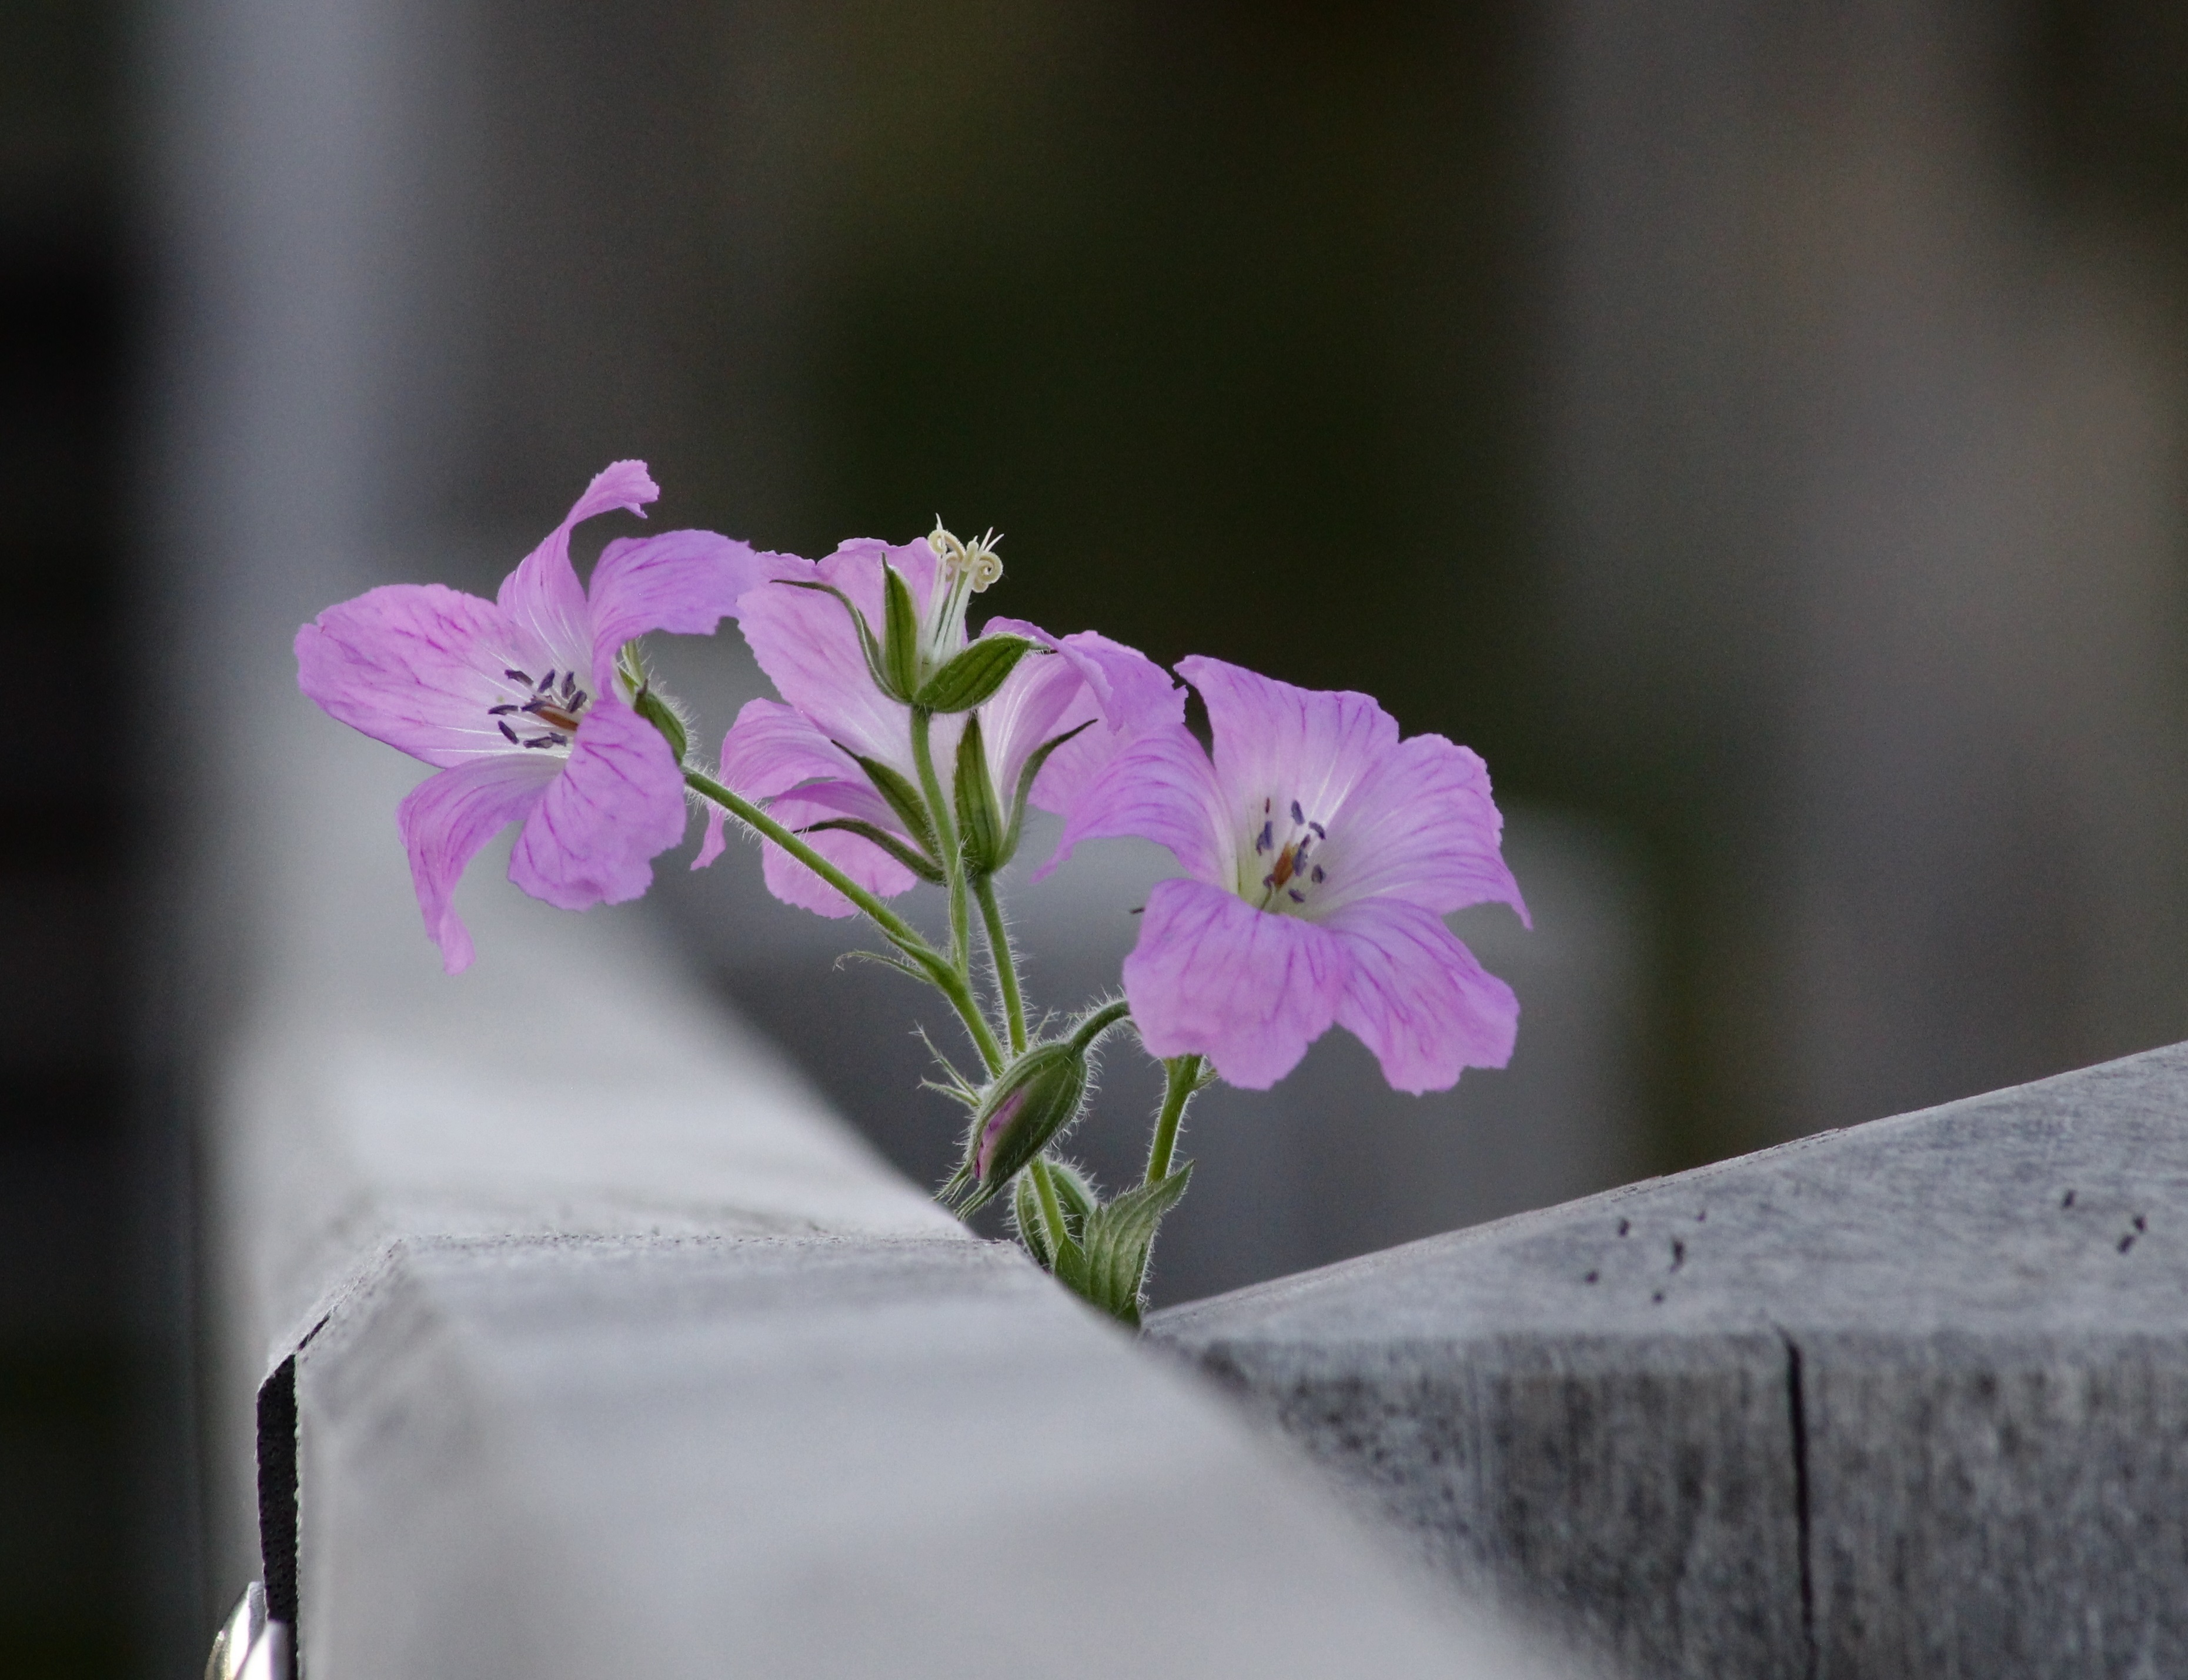
nature, blossom, plant, photography, leaf, flower, petal, bloom, botany, flora, wildflower, flowers, close up, macro photography, flowering plant, plant stem, land plant, pink family